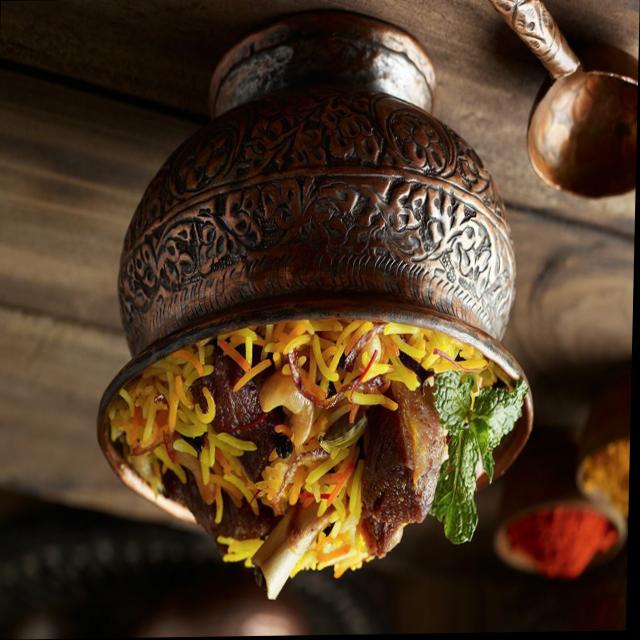
Dish: biryani